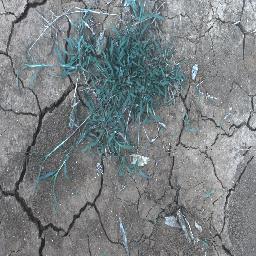
Label: negative